1980 Riohacha TAC Caravelle crash

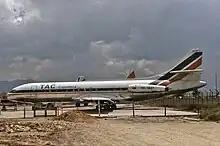
A TAC Sud Aviation Caravelle similar to the aircraft involved in the crash

The 1980 Riohacha Transportes Aéreos del Cesar Caravelle crash was a Colombian domestic flight that crashed on December 21, 1980. The flight, operating a Bogotá-Barranquilla-Valledupar-Riohacha-Medellín-Bogotá route, crashed at 2:23 p.m. local time, ten minutes after takeoff from Riohacha. All 70 occupants on board were killed, making the crash the deadliest in Colombia at the time, and the eighth-deadliest in Colombia today.